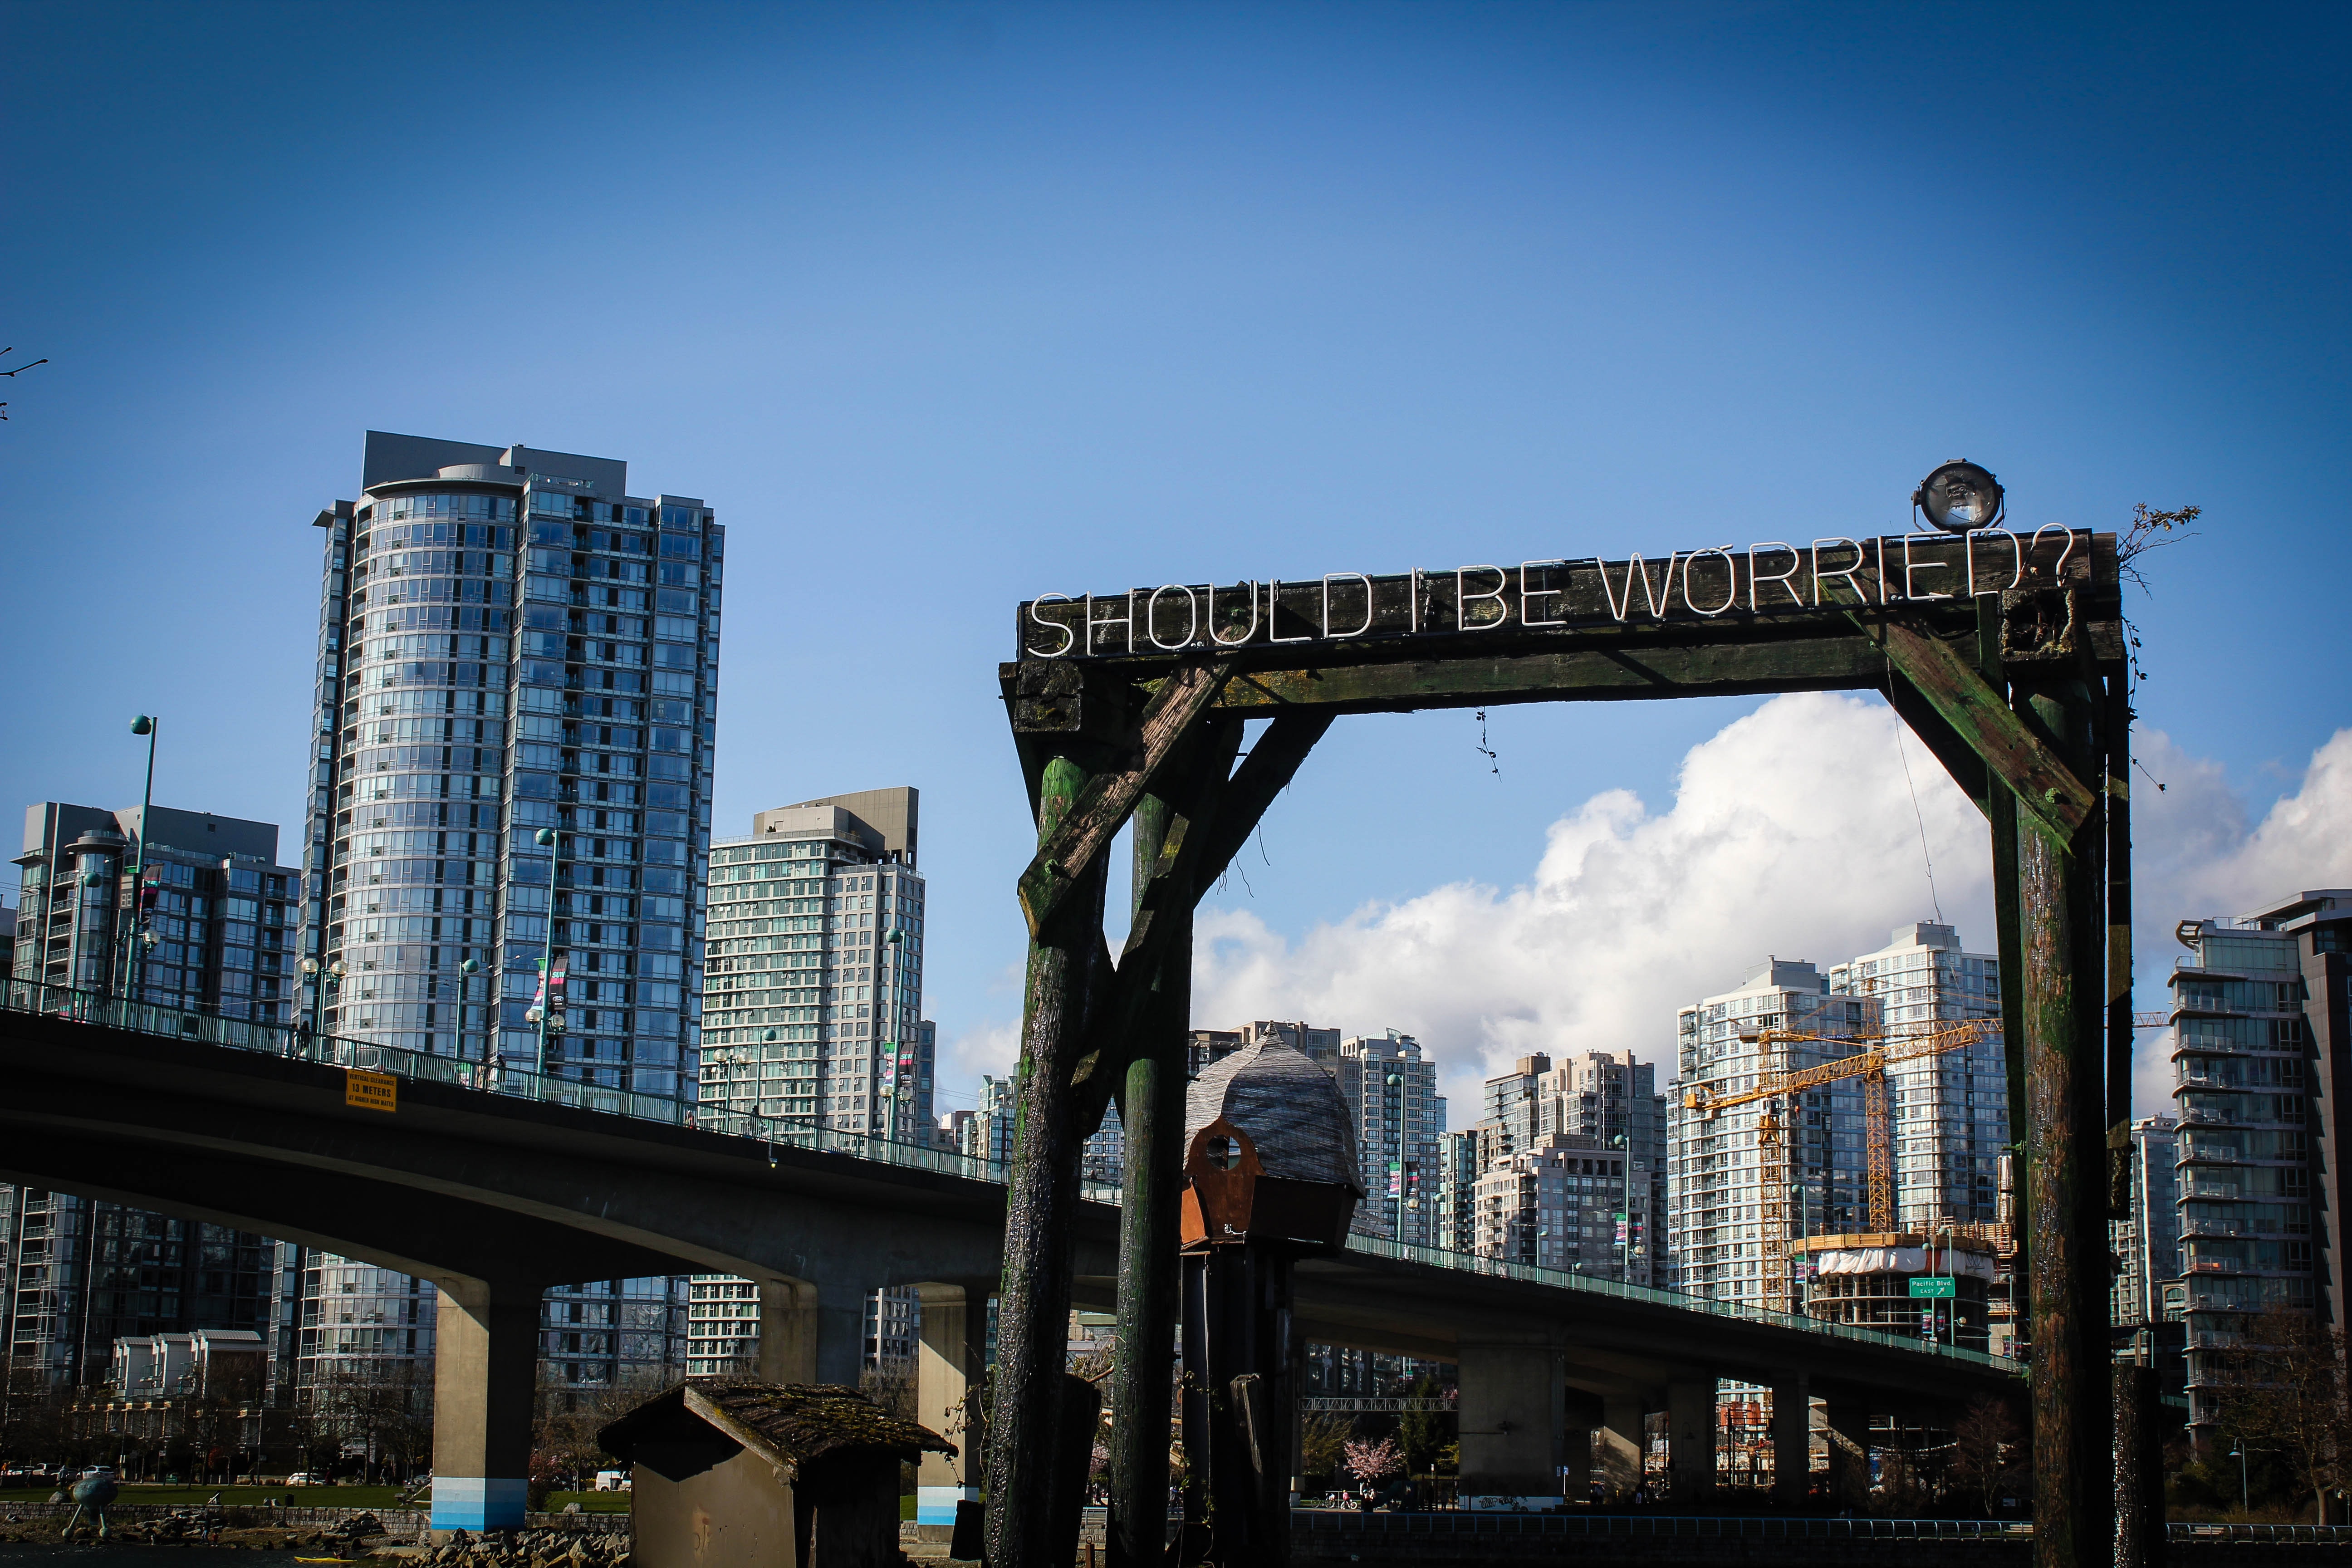
metropolitan area, city, urban area, sky, human settlement, skyscraper, transport, architecture, metropolis, downtown, skyline, building, bridge, tower block, cityscape, nonbuilding structure, metal